Bitwise Industries

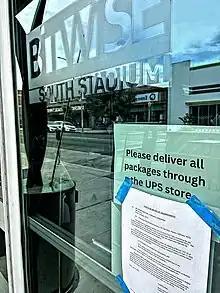
Belief of abandonment notice posted on the front door of Bitwise's South Stadium building

In June 2019, Bitwise received $27 million in Series A round funding to create campuses in other cities. Oakland-based Kapor Capital provided the expansion funding. In 2022, the company announced the cities in which it sought to expand, starting with renovating the Old Central Post Office in downtown Toledo, Ohio. It also began renovations in a building at on Buffalo’s East Side and in the Sotoa Building in El Paso, Texas. After the expansion, it projected to have operations in ten cities in the US.